Clairy Polak

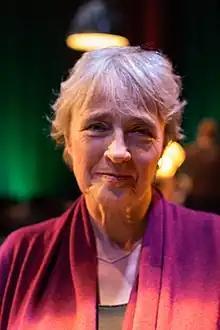
Polak in 2014

Clairy Ruth Polak (30 May 1956 – 31 August 2023) was a Dutch journalist and radio and television presenter.